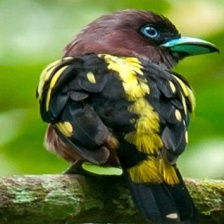
Species: BANDED BROADBILL
Scientific name: EURYLAIMUS JAVANICUS